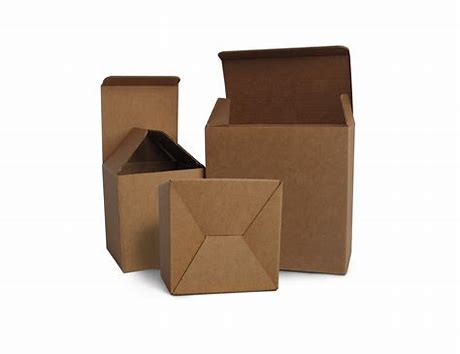
Label: cardboard